Emperor Reigen

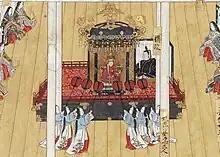
Coronation ceremony of Emperor Reigen.

Reigen's Imperial family lived with him in the Dairi of the Heian Palace. This family included at least 13 sons and 14 daughters: